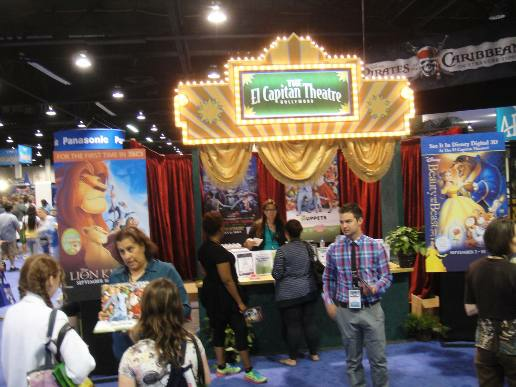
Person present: Yes